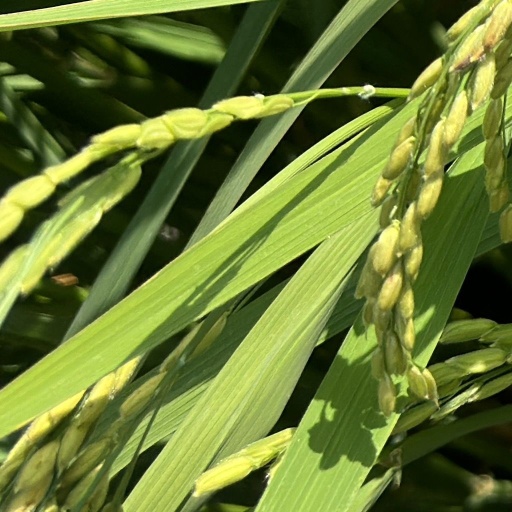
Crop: rice